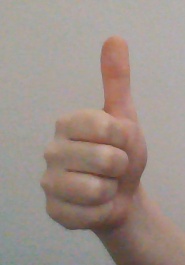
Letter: aleff